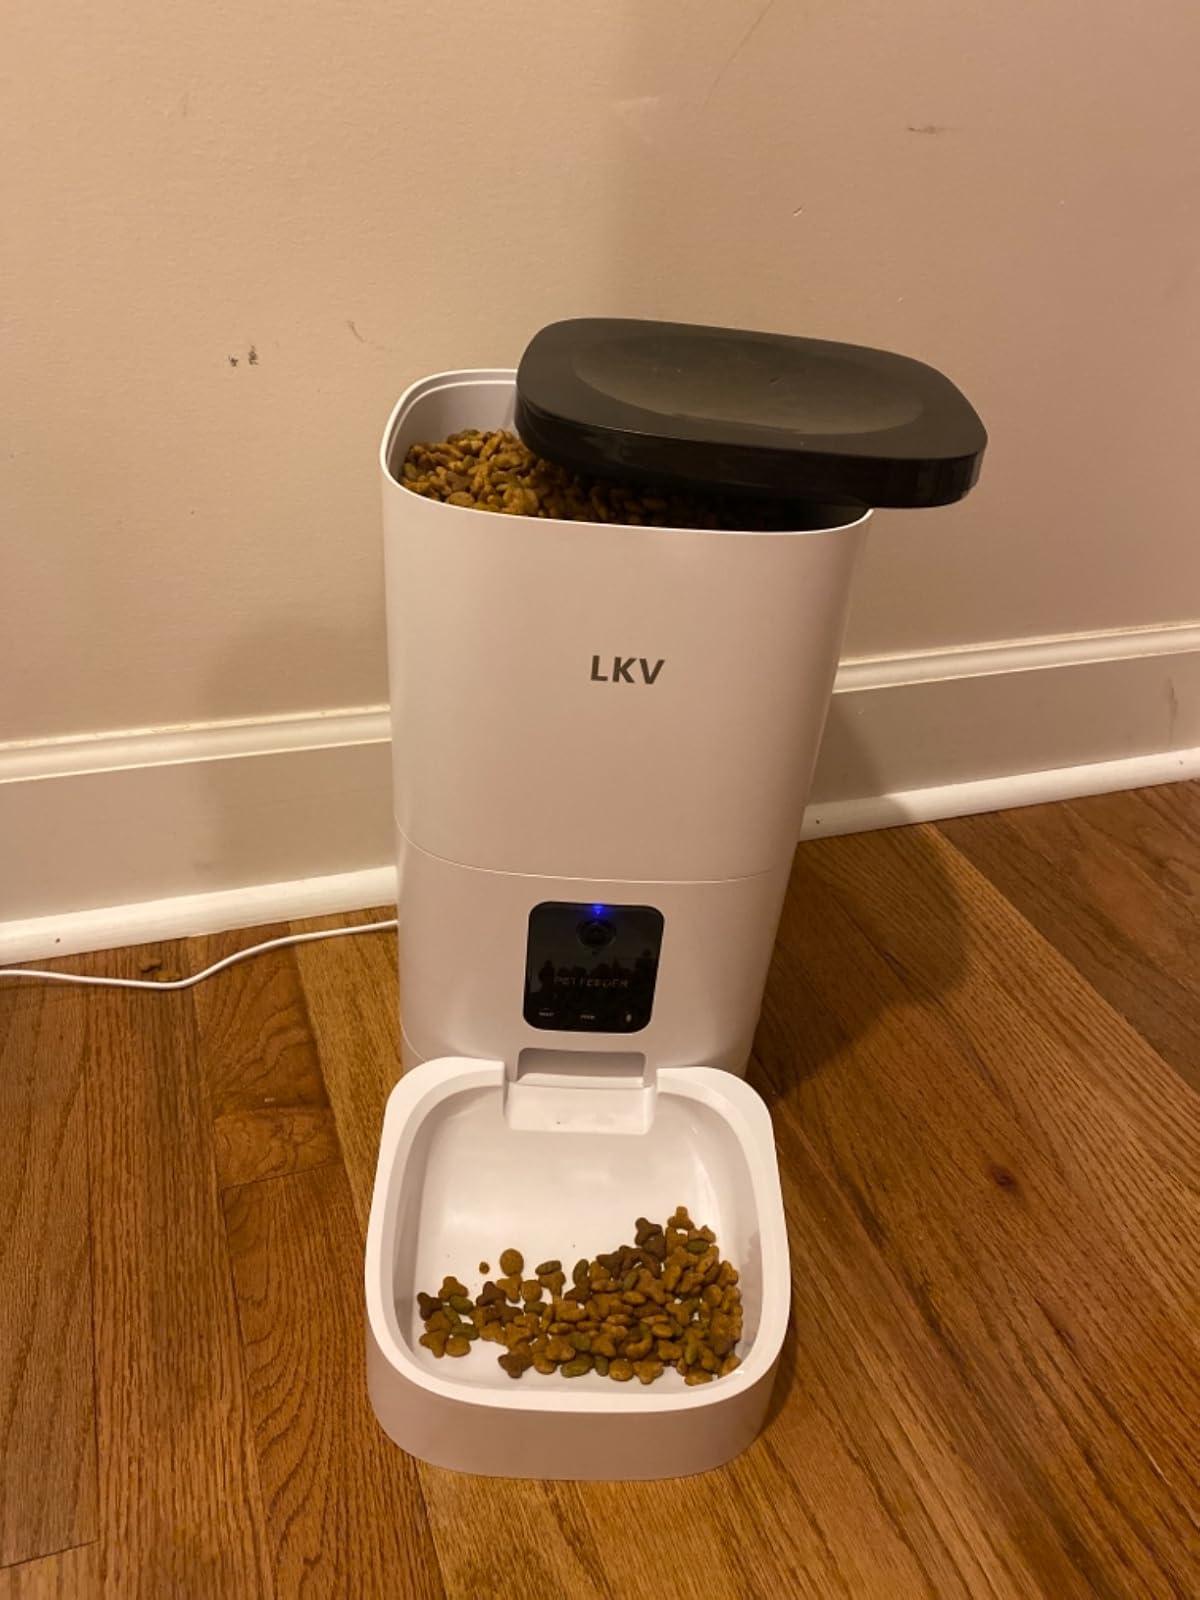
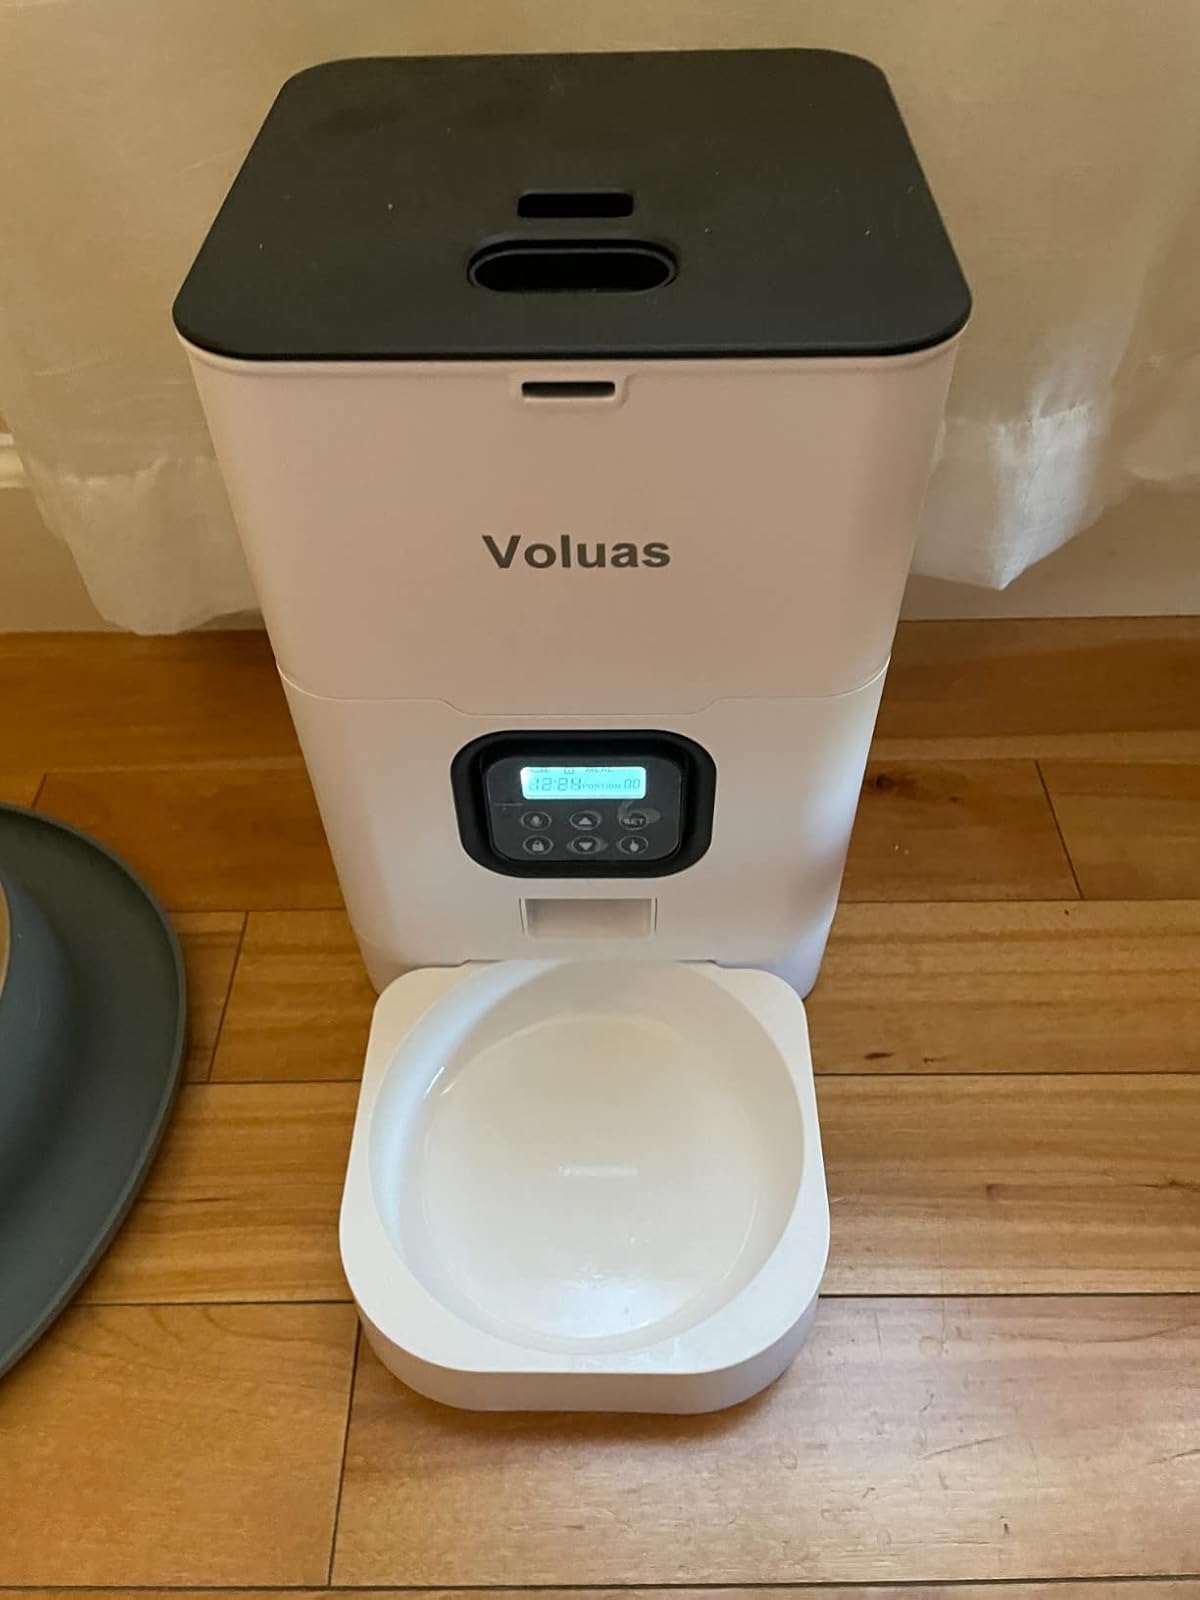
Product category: items_feeder
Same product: no